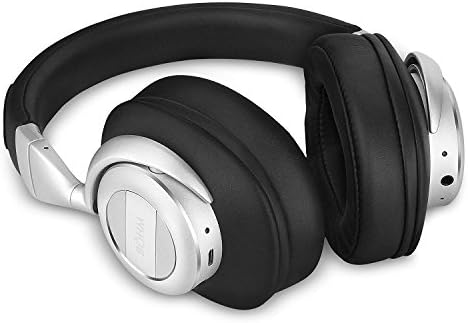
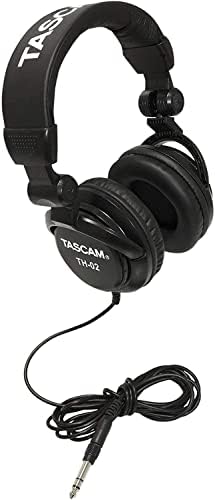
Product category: headphones
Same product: no